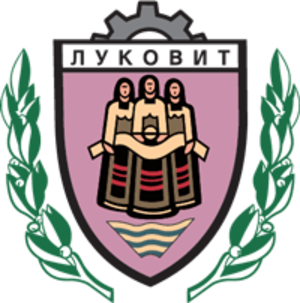
Lukovit, est une ville du nord de la Bulgarie, située dans l'oblast de Lovetch.